Fly-by-wire

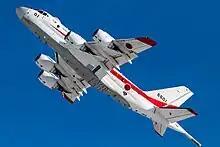
Kawasaki P-1

The advent of FADEC (Full Authority Digital Engine Control) engines permits operation of the flight control systems and autothrottles for the engines to be fully integrated. On modern military aircraft other systems such as autostabilization, navigation, radar and weapons system are all integrated with the flight control systems. FADEC allows maximum performance to be extracted from the aircraft without fear of engine misoperation, aircraft damage or high pilot workloads.